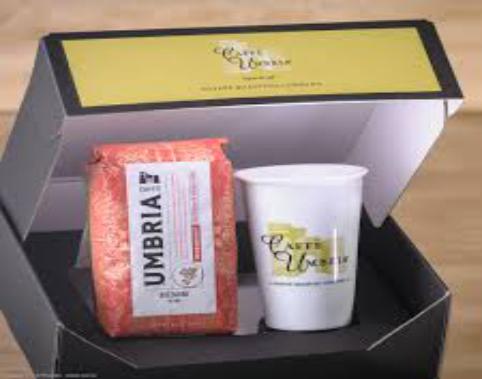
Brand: Caffe Umbria
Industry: Food